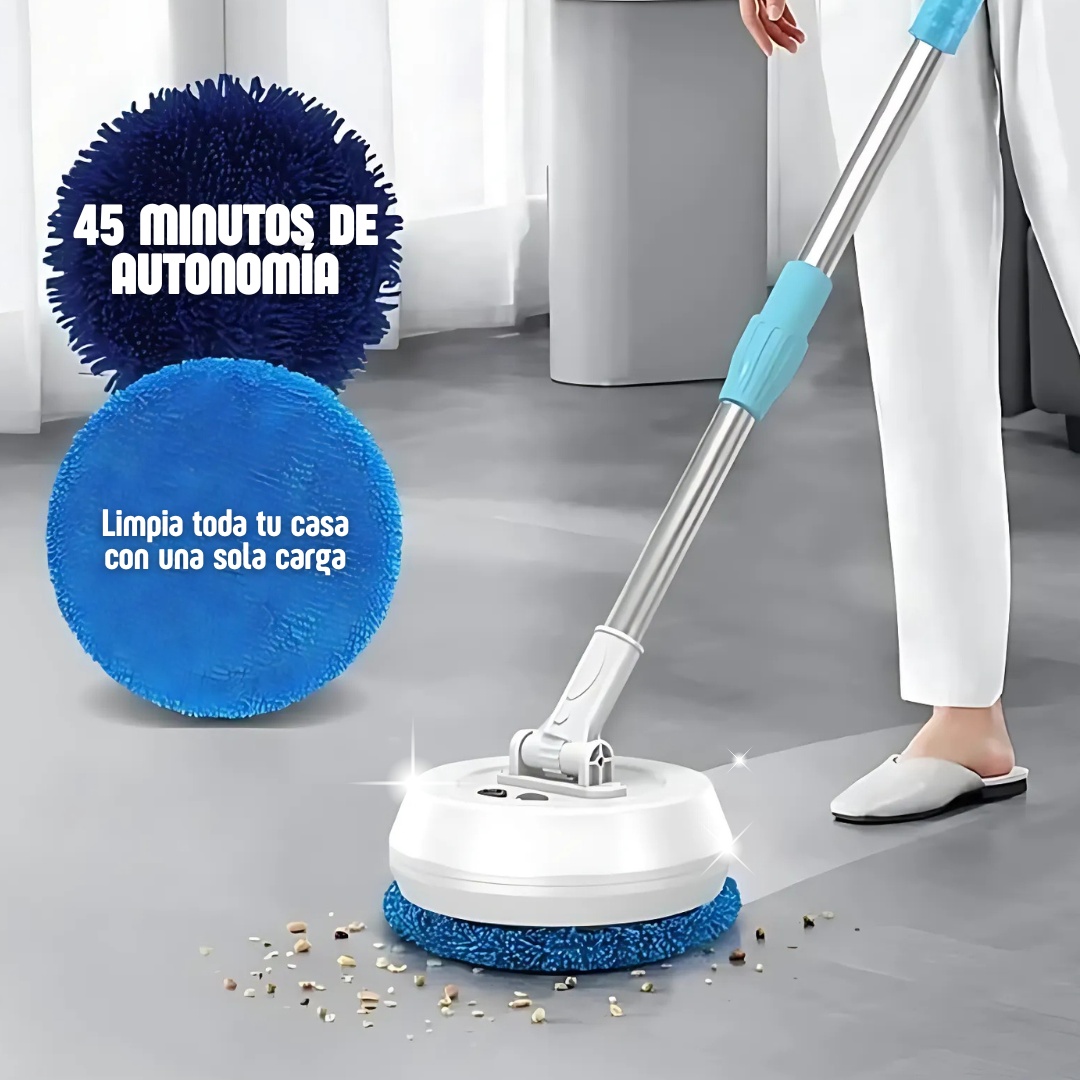
CLEANMAX PRO - REVOLUCIÓN DE LIMPIEZA EN SEGUNDOS
Transforma tu rutina de limpieza con un solo botón. CleanMax Pro elimina manchas imposibles, higieniza y seca en una sola pasada, liberándote para disfrutar de lo que realmente importa. Características destacadas: Tecnología Aqua-Clean - Limpieza profunda con 70% menos agua que métodos tradicionales. 45 minutos de autonomía - Limpia toda tu casa con una sola carga, sin cables que te limiten. Filtración de 4 etapas - Captura el 99.9% de bacterias y alérgenos, ideal para hogares con mascotas y niños. Sistema de auto-limpieza - Olvídate del mantenimiento complicado y los malos olores. ¿Cómo funciona CleanMax Pro? CleanMax Pro utiliza un sistema de presión controlada que rocía la cantidad exacta de solución limpiadora mientras sus rodillos de microfibra giran a 3000 RPM, levantando la suciedad sin dañar tus pisos. Su potente motor de succión recoge toda el agua sucia, dejando tus superficies secas en menos de 2 minutos. Instrucciones de uso: Llena el tanque de agua limpia (opcional: añade unas gotas de solución limpiadora) Selecciona el modo de limpieza según tu tipo de piso Presiona el botón de encendido y desliza suavemente Vacía el tanque de agua sucia al terminar Beneficios para ti: Reduce el tiempo de limpieza en un 80% Elimina el 99.9% de bacterias sin químicos agresivos Ahorra hasta $600 anuales en productos de limpieza Pisos secos inmediatamente, sin riesgo de resbalones Especificaciones: Dimensiones: 28 x 25 x 120 cm (ajustable) Peso: 3.2 kg Incluye: Unidad principal, base de carga, 2 juegos de rodillos lavables, filtro HEPA adicional, solución limpiadora concentrada (100ml) Uso recomendado: Apto para todo tipo de pisos duros. No sumergir en agua. Cargar completamente antes del primer uso. ¿Te imaginas cuánto tiempo podrías recuperar este año si nunca más tuvieras que trapear?
Brand: Tienda
Category: Home & Garden > Household Appliances > Floor & Steam Cleaners > Floor Scrubbers > Cordless Floor Scrubbers